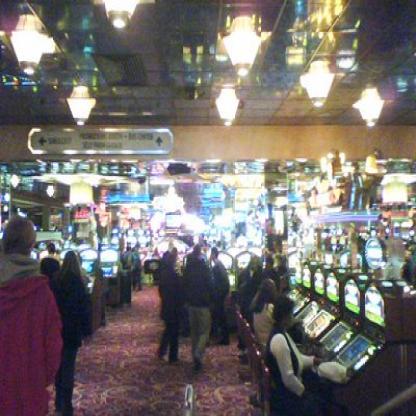
Scene: Indoor